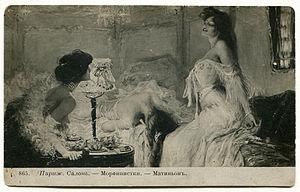
Morphine
Albert, Auguste, Jean-Baptiste, Matignon, né le 11 juin 1860 à Sablé-sur-Sarthe et mort dans cette même commune le 17 juin 1937 est un peintre et illustrateur français.